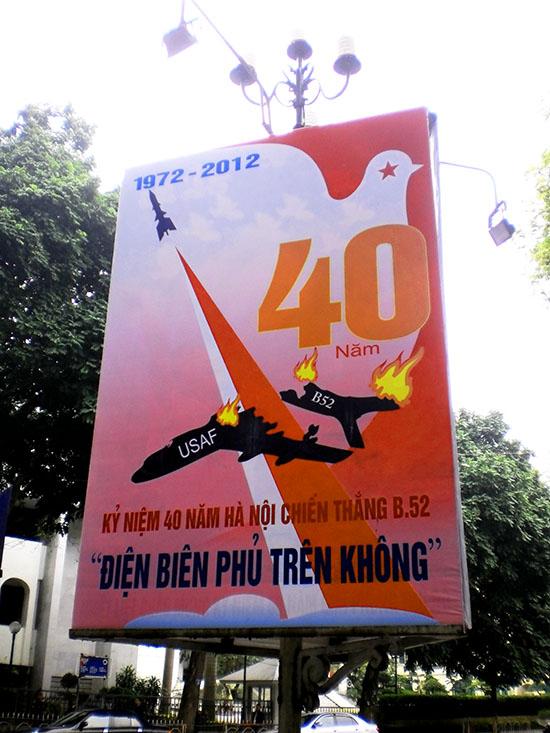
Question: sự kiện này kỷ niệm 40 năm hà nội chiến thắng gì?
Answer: sự kiện này kỷ niệm 40 năm hà nội chiến thắng b. 52